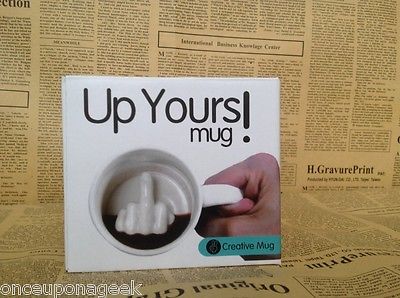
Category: mug